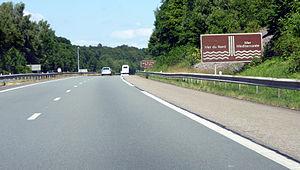
Autoroute A36, Ligne de partage des eaux
La France comptait en 2014, un réseau autoroutier d'environ 11 882 km, dont 9 048 km à péage, à travers tout le pays. Il s'agit du quatrième réseau mondial et du sixième en incluant les voies express d'au moins 2 × 2 voies. En effet, certaines régions comme la Corse et une grande partie de la Bretagne ne disposent pas d'autoroutes mais de voies express. Ainsi, neuf départements ne sont desservis par aucune autoroute structurante, en partie à cause du relief : l'Ardèche, la Charente, la Haute-Corse, la Corse-du-Sud, les Côtes-d'Armor, le Finistère, le Gers, le Morbihan et la Haute-Saône. Tous le sont en revanche par des voies express. L'outre-mer ne possède qu'une seule autoroute : l'autoroute A1, en Martinique.
L’autoroute A36, surnommée La Comtoise, est une autoroute gérée par les APRR entre Mulhouse-Ouest et Beaune. Elle dessert principalement les villes de Dole, Besançon, Montbéliard, Belfort et Mulhouse.